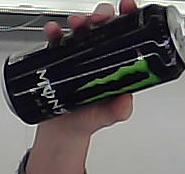
Product: monster_energydrink